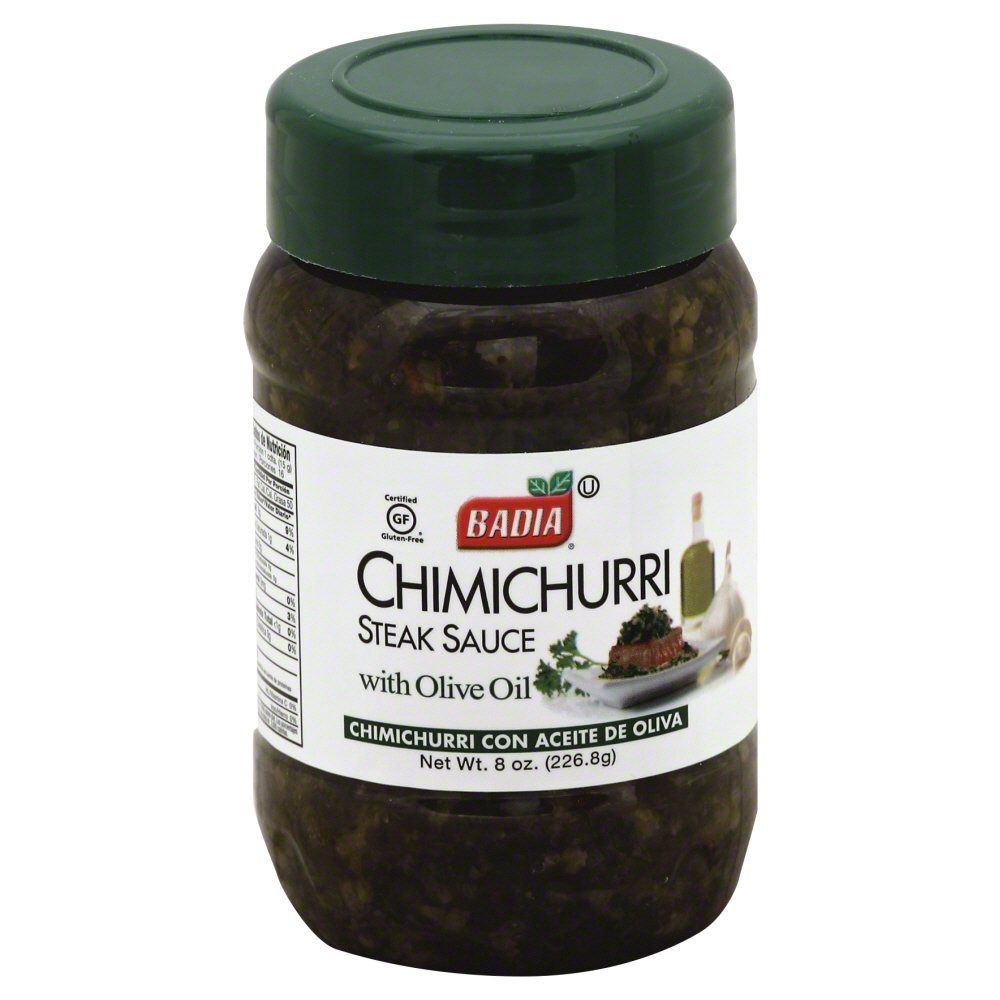
Item Name: Badia Chimichurri Steak Sauce with Olive Oil, 8 oz (2 Pack)
Bullet Point 1: Item Package Length: 5.9cm
Bullet Point 2: Item Package Width: 12.4cm
Bullet Point 3: Item Package Height: 12.9cm
Bullet Point 4: Item Package Weight: 0.533kg
Value: 16.0
Unit: Ounce

Price: 7.365